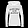
Label: Pullover